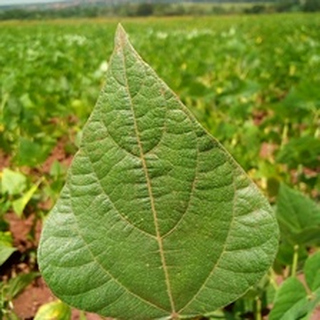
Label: healthy_bean